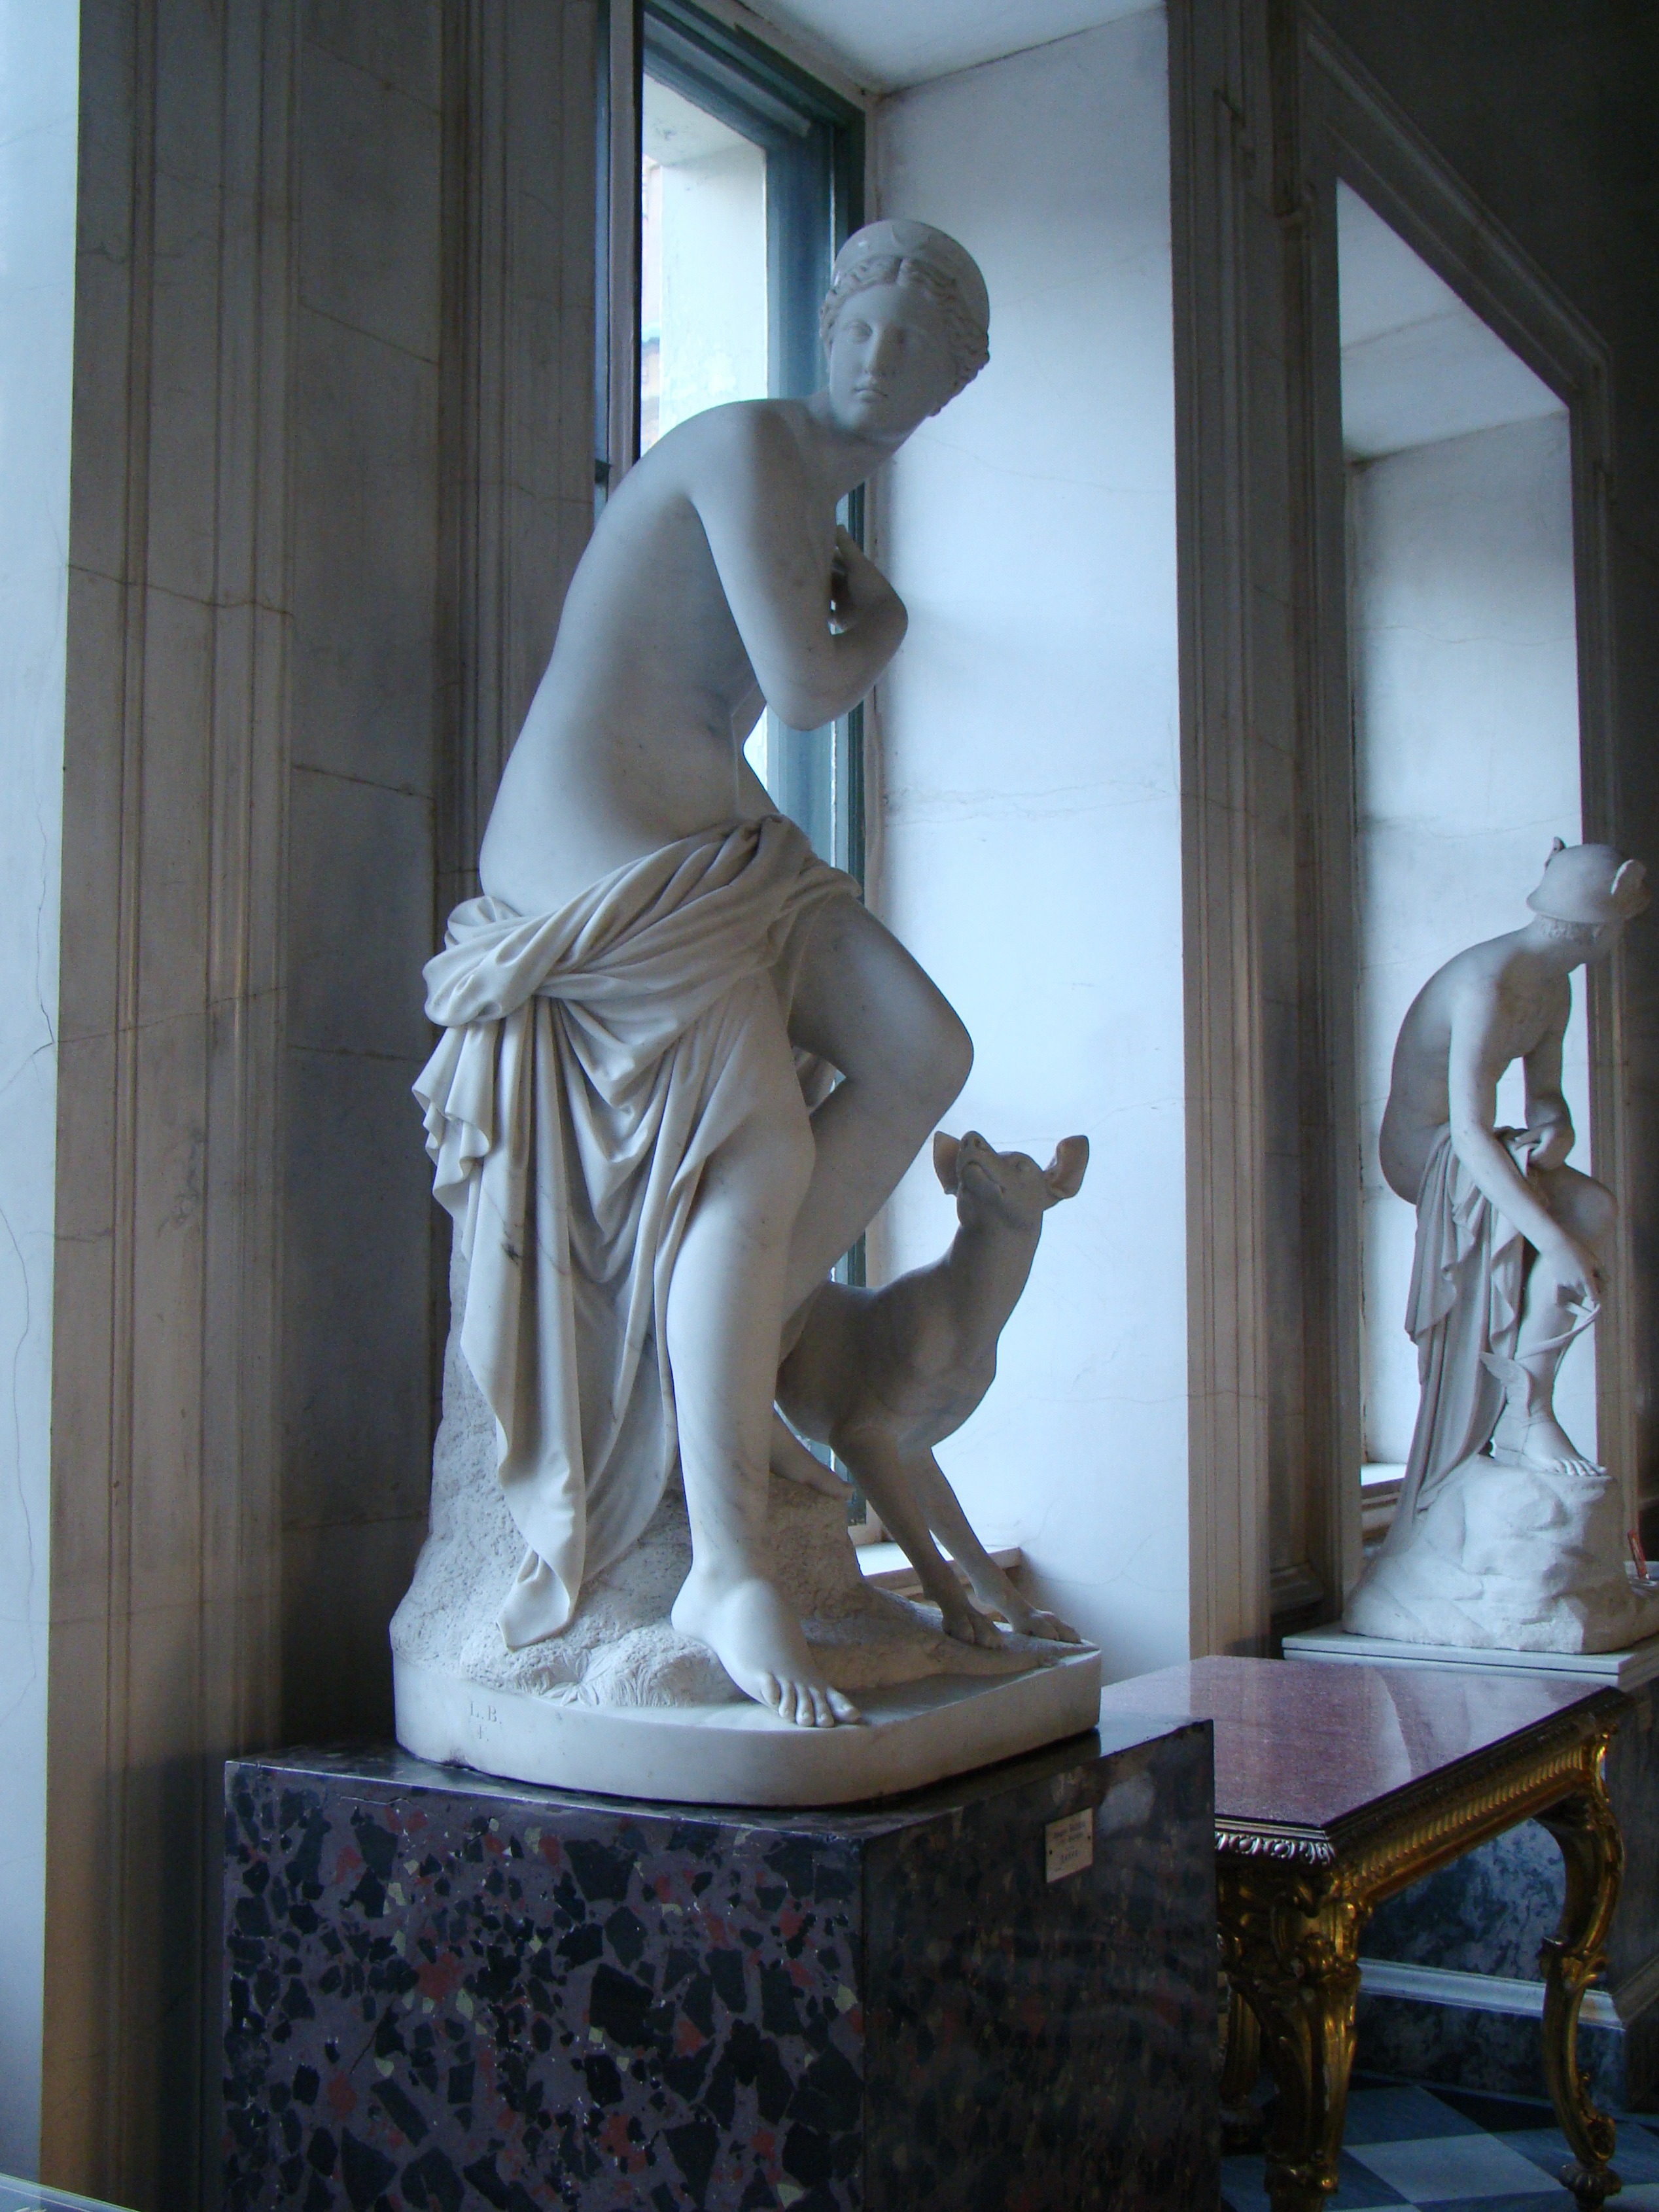
monument, statue, sculpture, art, temple, marble, carving, hermitage, st petersburg russia, ancient history, ancient greece